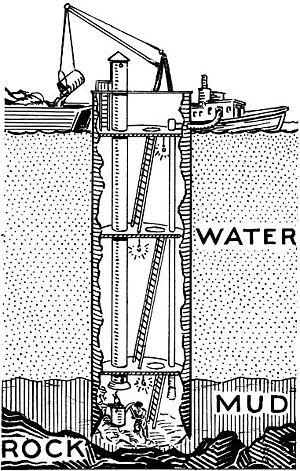
L'excavation est une expression du langage courant qui désigne l'action de creuser un terrain, un sol, et son résultat. Une excavation peut être exécutée de main d'homme, ou être le résultat de phénomènes naturels. Pour la machine qui permet de réaliser des excavations, les termes excavateur et excavatrice, sont des emprunts à l'anglo-américain excavator.